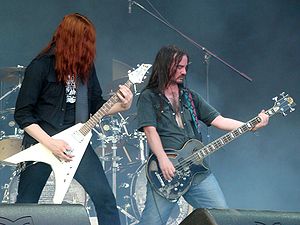
Carcass
Carcass er et britisk dødsmetal og trash metal-band dannet af den daværende Napalm Death-guitarist Bill Steer og trommeslageren Ken Owen i 1985 i Liverpool. I 1987 sluttede bassist og vokalist Jeff Walker, tidligere medlem af Electro Hippies, sig til dem. Carcass lagde fundamentet for musikgenrer som goregrind og deathgrind, og betragtes også som en af pionererne indenfor melodisk dødsmetal. I 1995 gik bandet i opløsning, men gruppen har senere bekendtgjort at de ville genforene i 2008.